Poor Dionis

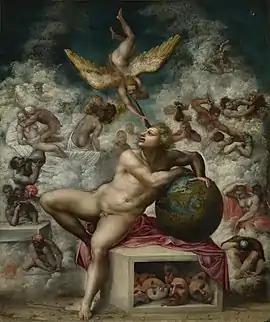
"The Dream of Life", ca. 1533, by unknown Mannerist painter (attributed to Michelangelo)

"Poor Dionis" is rated by some exegetes (including Indian philologist Amita Bhose) as primarily a work of philosophical fiction. The historian and critic Nicolae Iorga merely saw the work as "illegible, were it not for the beauty of each passage". Any complex idea, Iorga argues, only spoke of Eminescu's fascination with philosophical tropes, and came out as "bizarre". Nae Ionescu, the controversial essayist and logician, also declared the work to be philosophically ambitious, but incoherent: "All the discouraging lack of logic that characterizes this short story stands as evidence in anyone's eyes that Eminescu was not a philosopher." In his view, Eminescu merely tried to give a literary representation to Kantianism, and imitate the "Critique of Pure Reason". Philologist Alexandru Al. Philippide supposes that some "subtle philosophical undertones" might still exist in the account, but "when it comes to the artistic achievement, the fairy tale most definitely enjoys primacy." The same conclusion is drawn by his colleague Perpessicius, who notes that any Kantian overtones are submerged under "the prestige of the fairy tale." Constantin Noica took the work's ambitions more seriously, noting Eminescu's subtlety in rendering concepts that were new to Romanian philosophy, in particular his attempt to coin the term "nefinire" for "infinite divisibility".